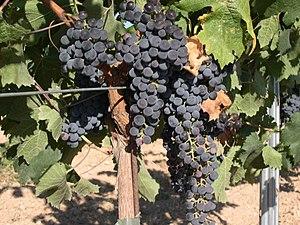
La famille des Carmenets est un groupe de cépages de vigne Vitis vinifera. Ces cépages étant d'abord réunis par leur caractères communs, il a par la suite été prouvé qu'ils avaient un ancêtre commun.
Le margaux est un vin rouge français d'appellation d'origine contrôlée produit autour de la commune de Margaux dans le Médoc, une des subdivisions du vignoble de Bordeaux.
Le pomerol est un vin rouge français d'appellation d'origine contrôlée produit sur la commune de Pomerol et une partie de celles de Libourne et de Lalande-de-Pomerol. Il s'agit d'une appellation du vignoble du Libournais, une des subdivisions du vignoble de Bordeaux.
Le merlot N est un cépage de cuve noir français. Utilisé traditionnellement dans le Bordelais, ses qualités lui ont permis de gagner le vignoble du sud-ouest et du Languedoc-Roussillon. Expatrié en Italie et en Suisse, il l'est également dans les pays producteurs comme les États-Unis, l'Afrique du Sud, le Chili, ou encore l'Argentine.
Les familles de cépages se sont diversifiées, depuis l'ère tertiaire, période à laquelle est apparu la vigne. Ces mutations successives sont le fait des périodes de glaciations et de réchauffement de la planète qui ont contraint cette espèce à s'adapter à des climats de plus en plus diversifiés.
Le moulis-en-médoc est un vin rouge français d'appellation d'origine contrôlée produit autour du village de Moulis-en-Médoc dans le Médoc, une des subdivisions du vignoble de Bordeaux.